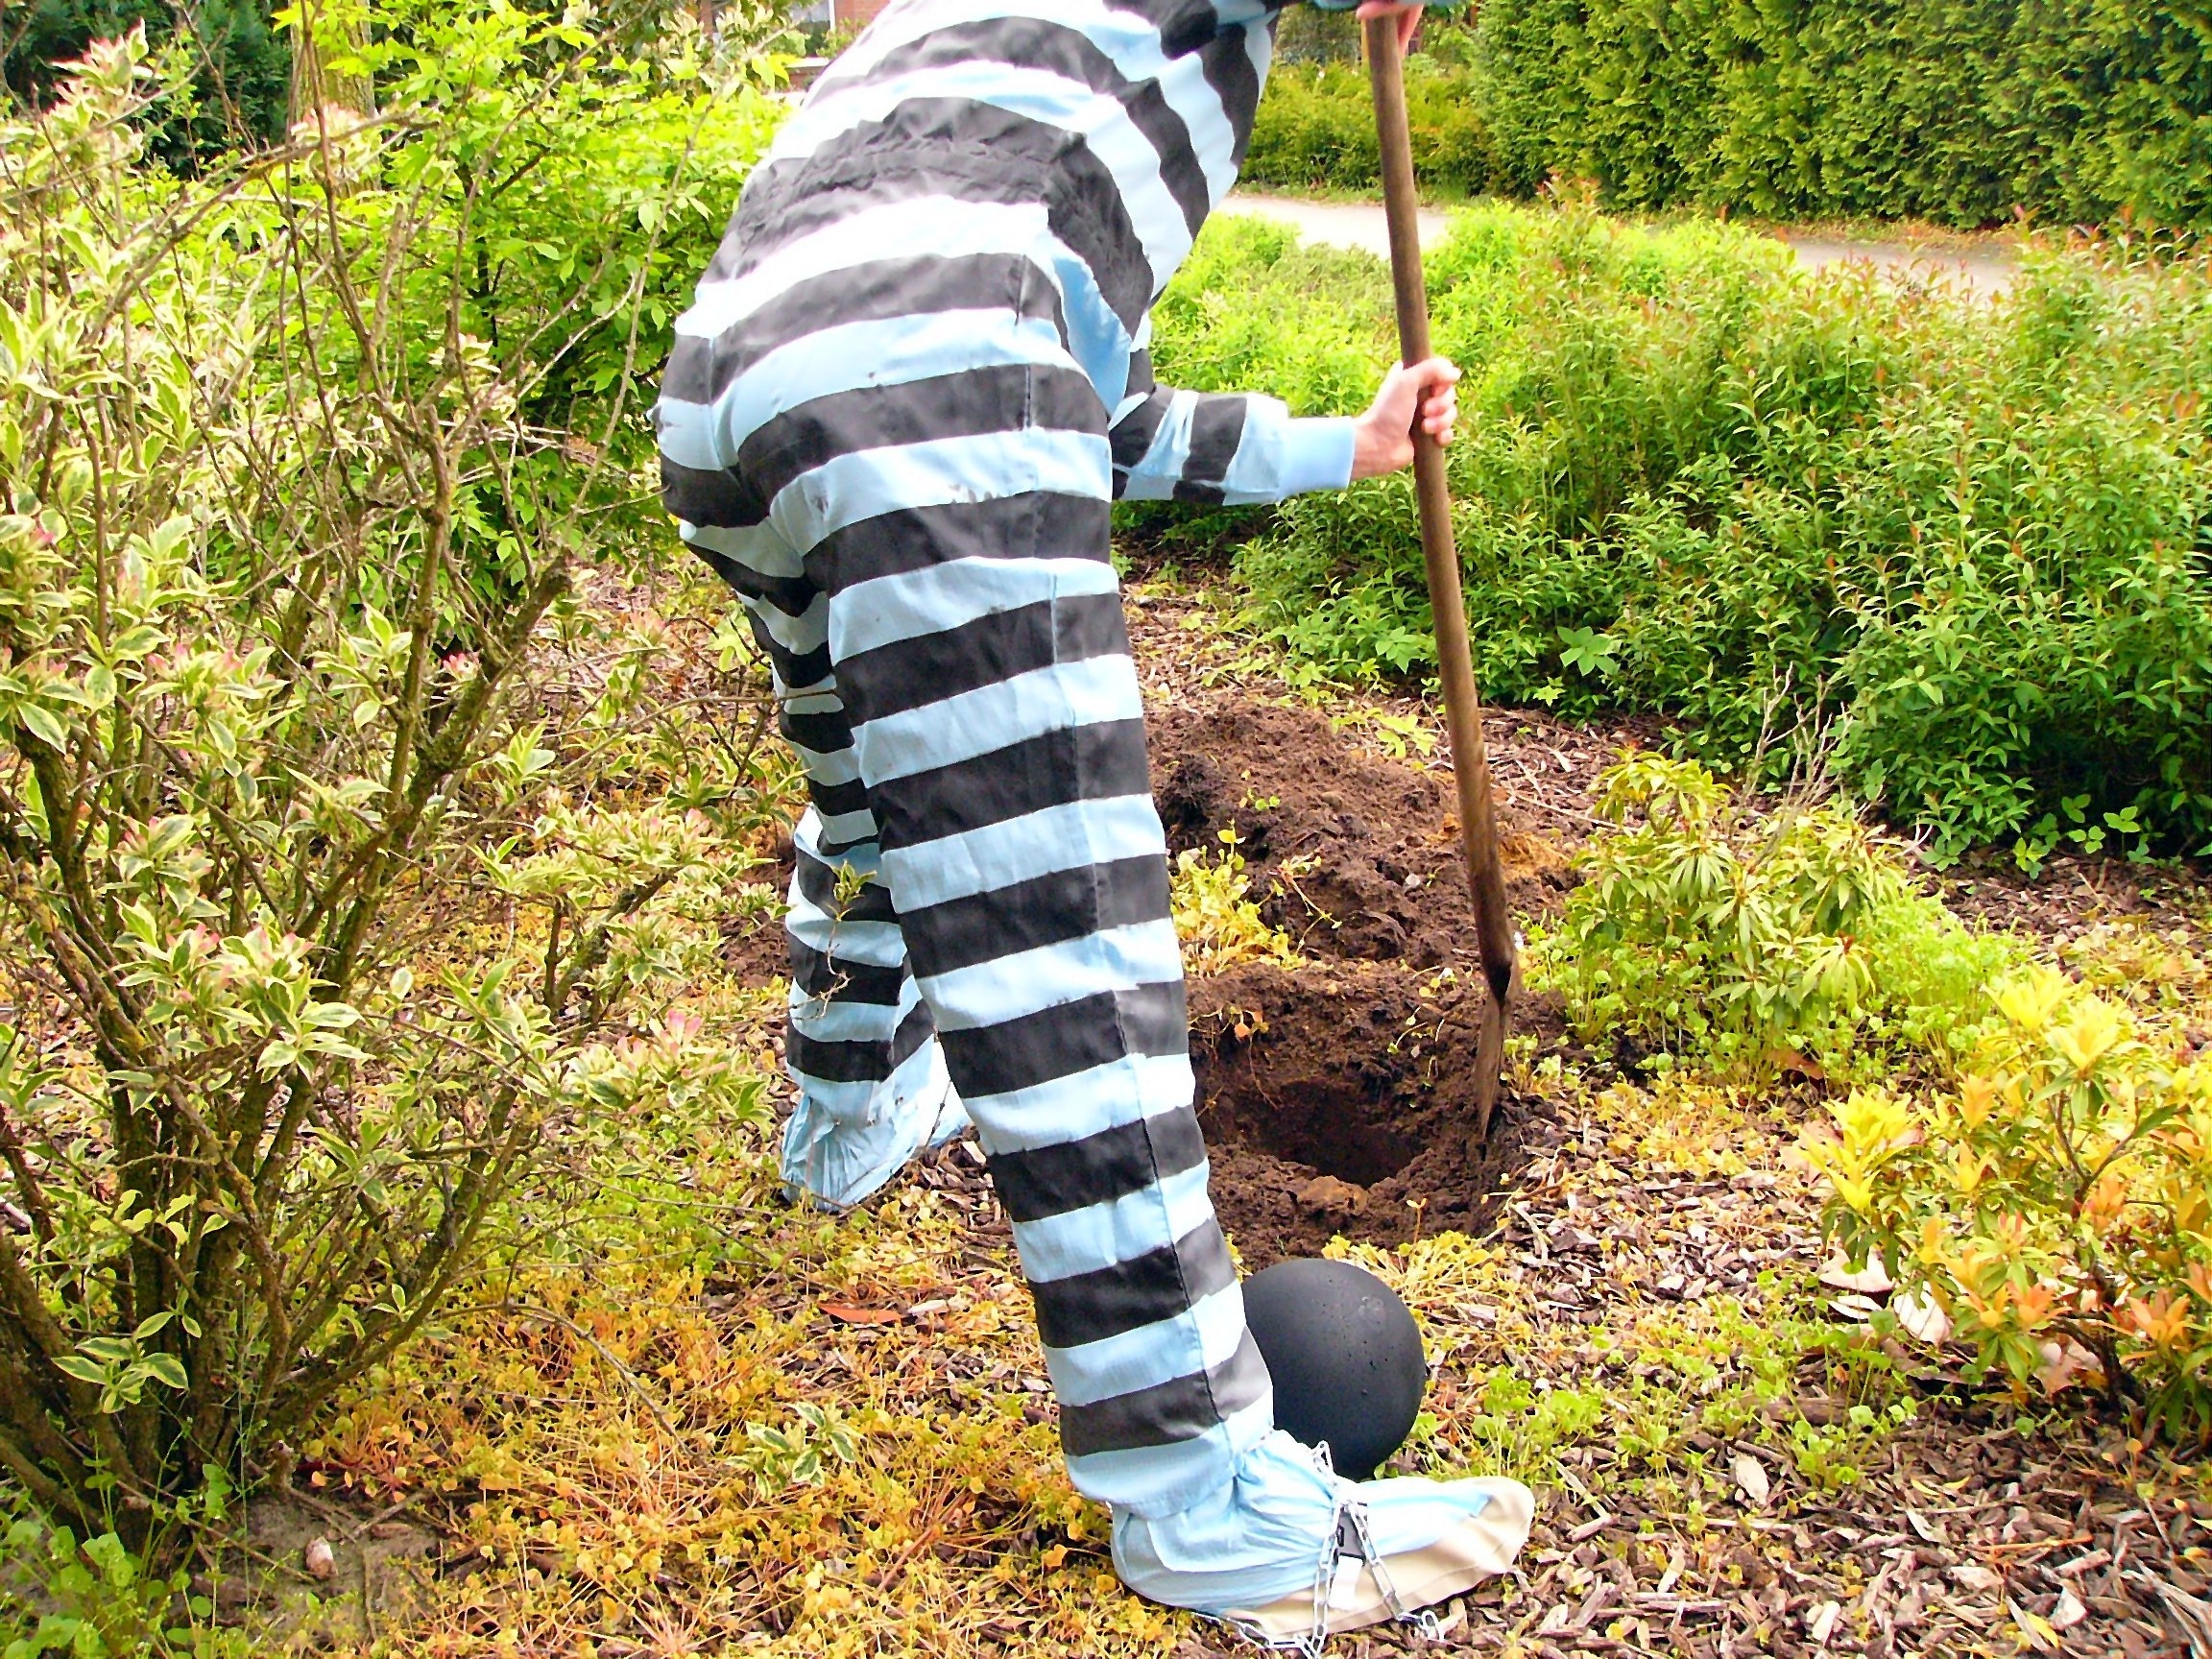
tree, grass, lawn, autumn, garden, shrub, tradition, blade, costume, yard, dig, pit, foxhole, bachelorette party, convict, woody plant